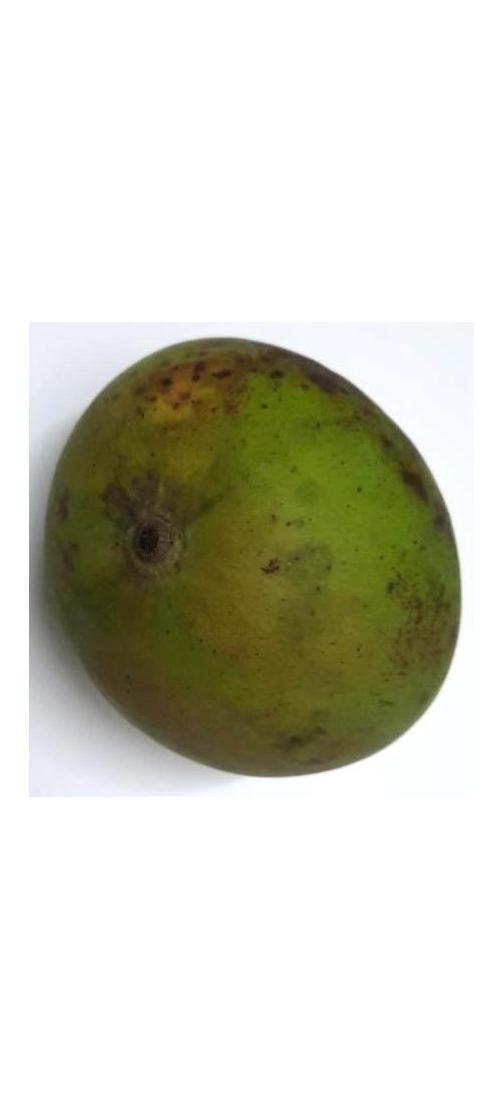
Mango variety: Harivanga